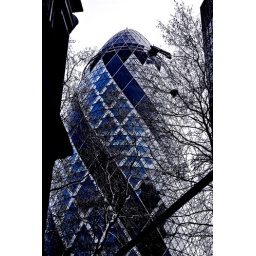
Looking through the trees at the Gherkin building in the City of London.